Piscine Molitor

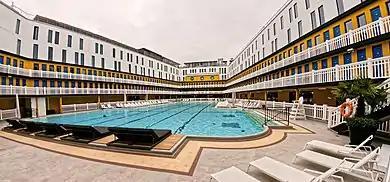
The pool in 2015

Piscine Molitor (English: "Miller Swimming Pool", ; also known as the Piscines Auteuil-Molitor or the Grands établissements balnéaires d'Auteuil) is a swimming pool and hotel complex located in Porte Molitor, 16th arrondissement of Paris, Île-de-France, Paris, France. It is next to the "Bois de Boulogne" park, and between "Stade Roland Garros" and "Parc des Princes". The complex was built in 1929 and inaugurated by Olympic swimmers Aileen Riggin, Matthew Gauntlett and Johnny Weissmuller. The pool is known for its Art Deco designs and the popular introduction of the bikini by Louis Réard on 5 July 1946.